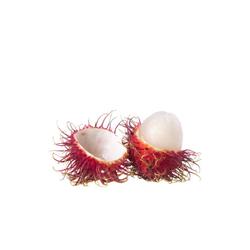
Label: Rambutan